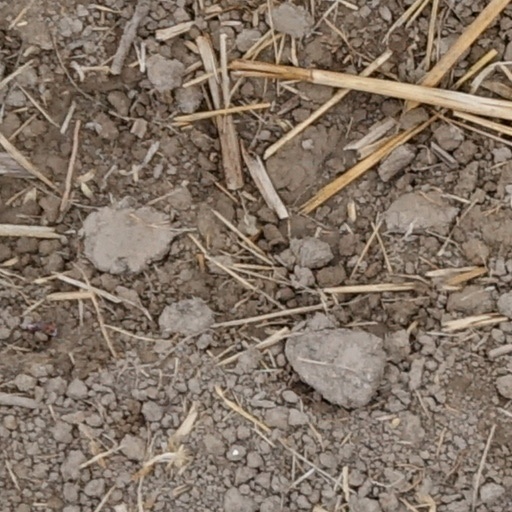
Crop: wheat